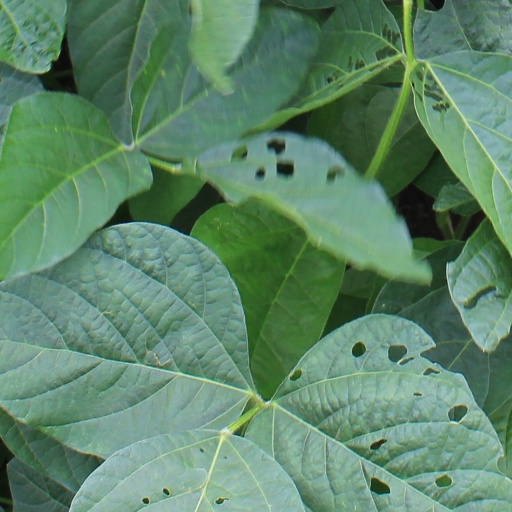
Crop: soybean